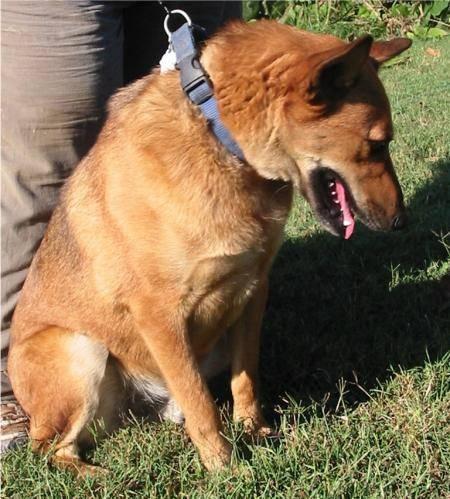
dog